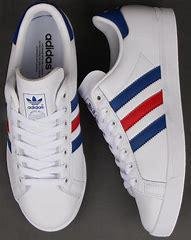
Brand: Adidas
Model: Coast Star